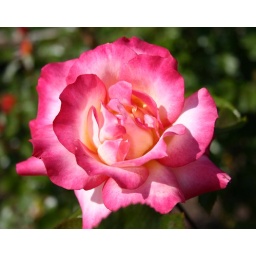
pink roses from exposition park rose garden in los angeles